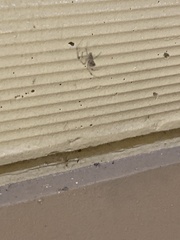
Species: Parasteatoda_tepidariorum